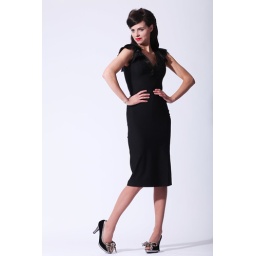
Emma in the black dress she loved!